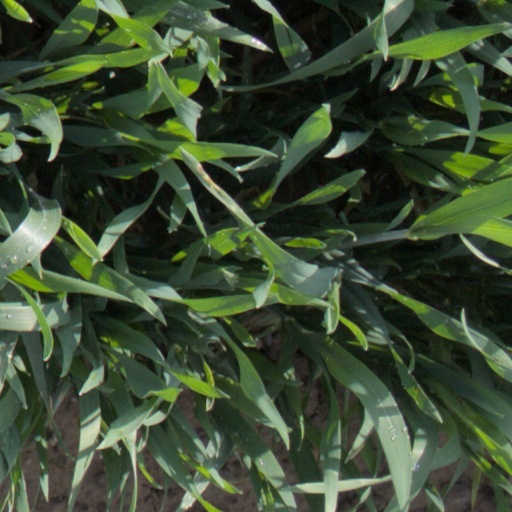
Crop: wheat